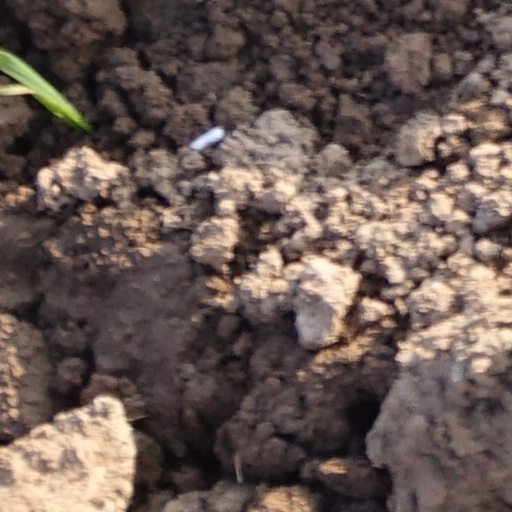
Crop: wheat